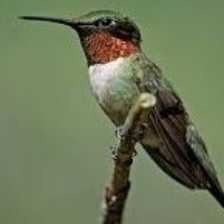
Species: WHITE EARED HUMMINGBIRD
Scientific name: BASILINNA LEUCOTIS
ImageNet parent category: hummingbird